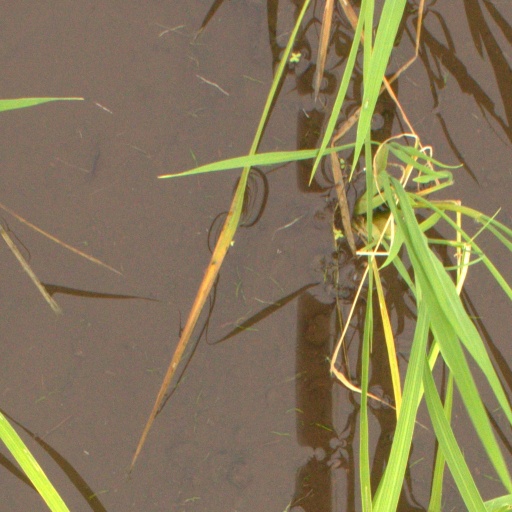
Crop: rice